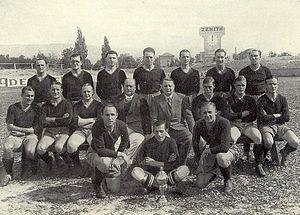
Champions suisse 1933/34 Servette FC Derrière: Tax, Kielholz, Losio, L`Hôte, Passello, Borloz, Aeby Milieu: Lörtscher, Loichot, Laube, Herren (Präsident), Kellermüller (Manager), Belli, Guinchard, Oswald À l'avant: Rappan, Séchehaye, Marad